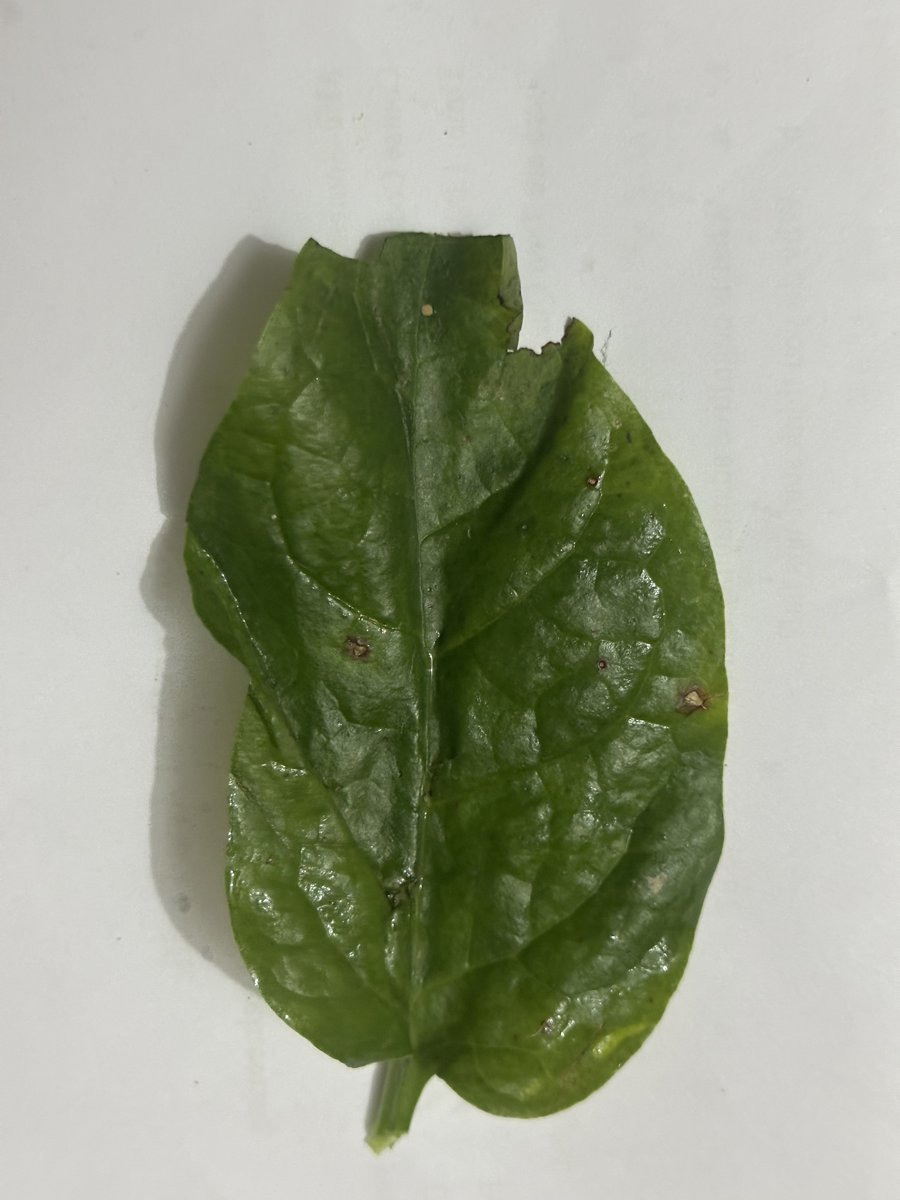
Label: Bacterial-Spot